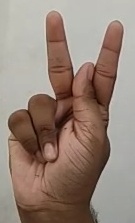
ASL sign: K